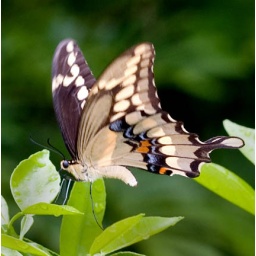
Giant Swallowtail butterfly on a citrus plant in Surfside.